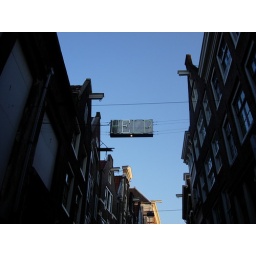
i found this sign in a side street on my morning walk and had to get a shot of it.